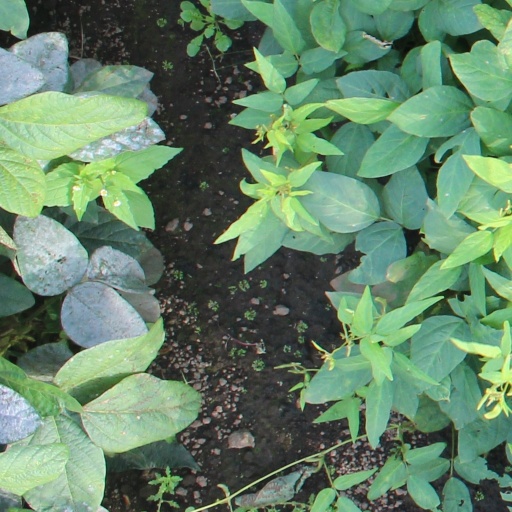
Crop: soybean